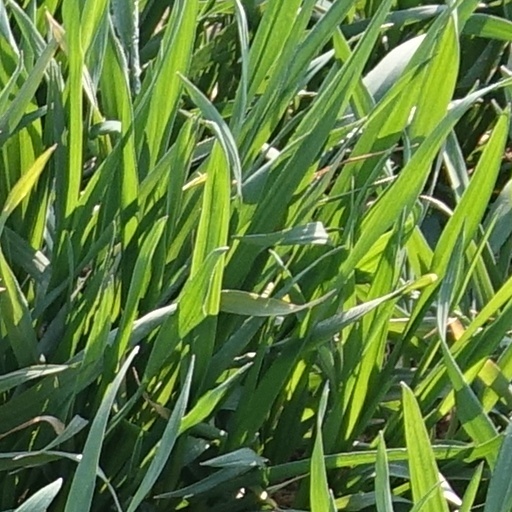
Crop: wheat